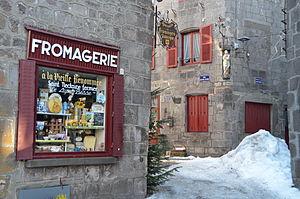
Besse est une commune française, située dans le département du Cantal en région Auvergne-Rhône-Alpes.